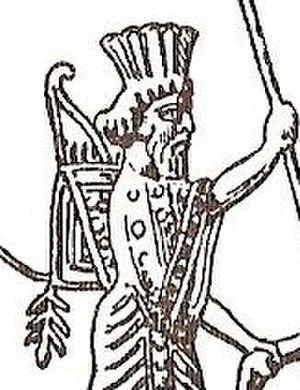
Cambyse II, grand roi achéménide de l'empire Perse de 529 av. J.-C. à sa mort en 522 av. J.-C., est surtout connu pour avoir conquis l'Égypte et y avoir régné en pharaon.
Thomas Preston a été un maître de Trinity Hall de l'université de Cambridge, et aussi un dramaturge anglais de la période élisabéthaine.